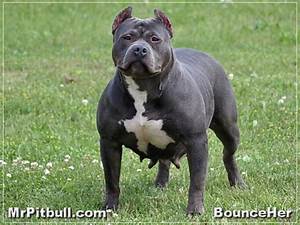
Label: cane